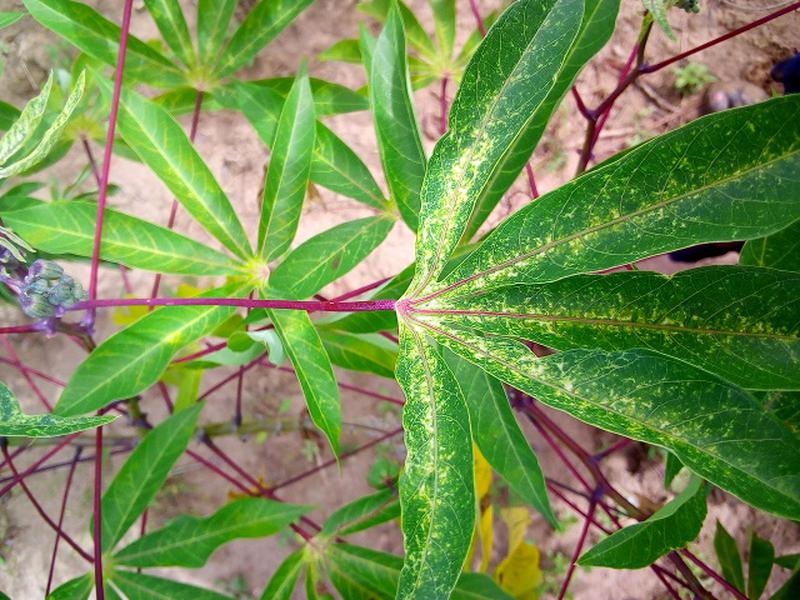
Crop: cassava
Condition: green_mottle